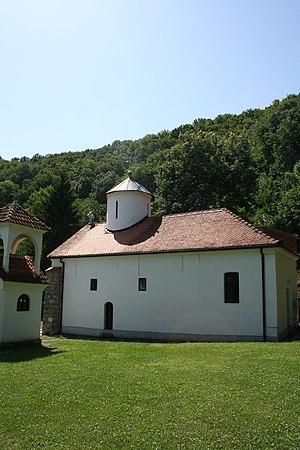
Les monuments culturels protégés constituent une catégorie de monuments de Serbie inscrits sur une liste de monuments bénéficiant de la protection de l'État. Il s'agit d'une troisième catégorie de monuments protégés classés, par leur importance, après les monuments culturels d'importance exceptionnelle et les monuments culturels de grande importance.
L'église Saint-Nicolas de Krčmar est une église orthodoxe serbe serbe située à Krčmar, dans le district de Kolubara et dans la municipalité de Mionica en Serbie.
Cet article recense les monuments culturels du district de Kolubara en Serbie.